Jacopo Dondi dall'Orologio

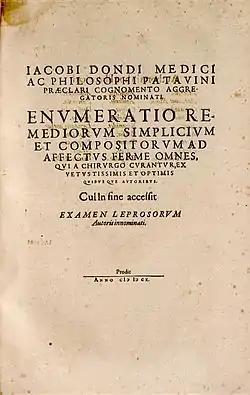
Title-page of the 1610 edition of Dondi's "Enumeratio remediorum".

The most celebrated work of Jacopo Dondi is the "Aggregator" or "Promptuarium medicinae ed Enumeratio remediorum simplicium et compositorum", completed in 1355 and conserved in manuscript in the Vatican ("Vat. lat." 2462, fourteenth century), the Collegio di Spagna, Bologna (MS 153, dated 1425) and the Bibliothèque Nationale in Paris ("Lat." 6973 and 6974). It was published in Strasburg in about 1470 by the "R-printer" (Adolph Rusch) and in Venice in 1481 by Michele Manzolo. It was reprinted in Venice in 1542 by Tommaso and Giovanni Maria Giunta, and again in 1576. The section on surgery, "Enumeratio remediorum simplicium et compositorum ad affectus omnes qui a chirurgo curantur", was included in the "Chirurgia: de chirurgia scriptores optimi quique veteres et recentiores" of Conrad Gesner, printed at Zurich in 1555 by his cousins Andreas and Iacobus Gesner, and in the "Thesaurus chirurgiae" of Peter Uffenbach (1610).